State Anti-fascist Council for the National Liberation of Bosnia and Herzegovina

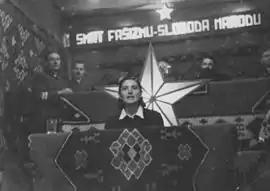
Rada Vranješević, member of the AFŽ and People's Hero of Yugoslavia, speaking at the first ZAVNOBiH session

The ZAVNOBiH was first convened in Mrkonjić Grad. Its first session was attended by 247 provisional delegates, 193 of whom had voting rights. They included Partisan commanders, prominent communists, as well as non-communist delegates. There were representatives of pre-war political parties such as the JMO, the Croatian Peasant Party ("Hrvatska seljačka stranka", HSS), the Agrarian Party, the Democratic Party, and the Independent Democratic Party ("Samostalna demokratska stranka", SDS). Ultimately, 173 of the assembly’s delegates were ratified. At least 80 delegates were drawn from Bosanska Krajina, 55 from East Bosnia, and 35 from Herzegovina. About 60% of the delegates were Serbs (corresponding to Serb participation in Bosnia and Herzegovina-founded Partisan units) and a quarter were Muslims.